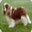
Label: dog